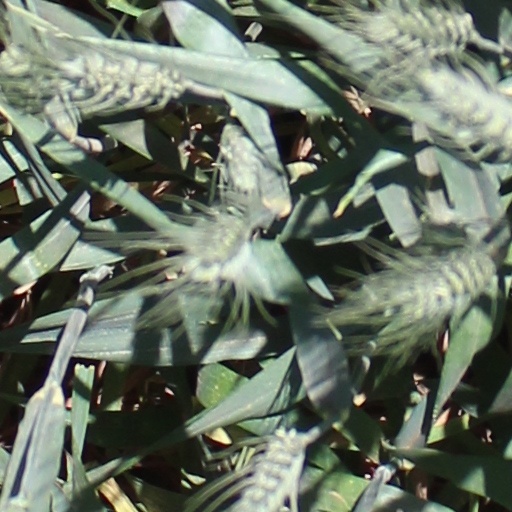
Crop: wheat